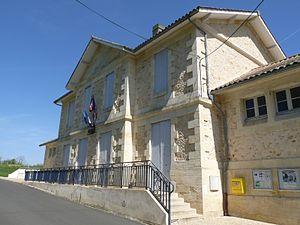
Mairie de Chamadelle, Gironde, France
Chamadelle est une commune du Sud-Ouest de la France, située dans le département de la Gironde en région Nouvelle-Aquitaine.